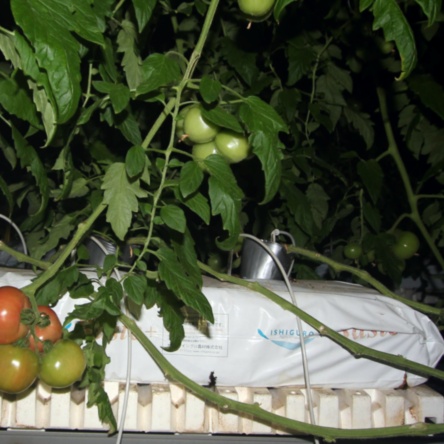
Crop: tomato